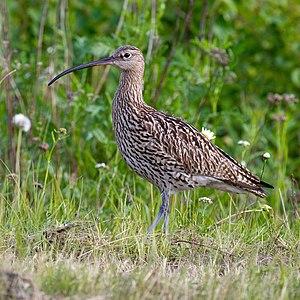
Cette liste des espèces d'oiseaux au Québec recense les taxons de ce groupe observés dans cette province du Canada. Elle provient de l'American Ornithologist Union en date du mois de janvier 2019. Elle comprend 470 espèces dont :
Les Salins-d'Hyères sont une zone de marais salants situés sur les côtes de la mer Méditerranée, sur le territoire de la commune de Hyères, dans le département du Var et de la région Provence-Alpes-Côte d'Azur. Constituant l'un des espaces naturels les plus remarquables du rivage méditerranéen, ils ont été, jusqu'en 1995, utilisés pour la production du sel.
Cette liste des oiseaux au Canada provient de Bird Checklists of the World en date du mois de juillet 2018.